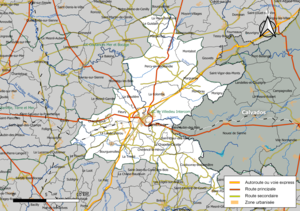
Carte géographique de l'intercommunalité Villedieu Intercom, département de la Manche, France. Composition au 1er janvier 2019.
Villedieu Intercom est une structure intercommunale française, située dans le département de la Manche en région Normandie.